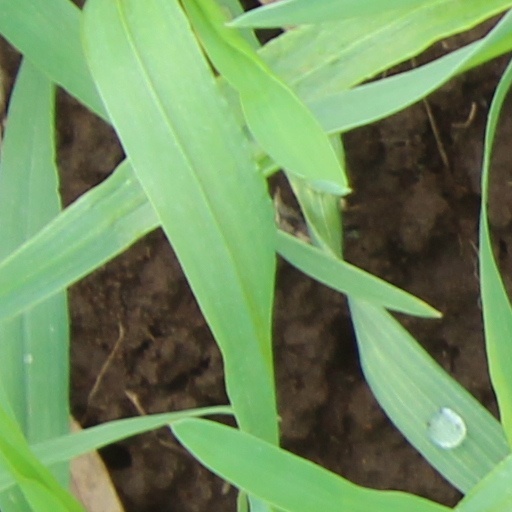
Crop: wheat